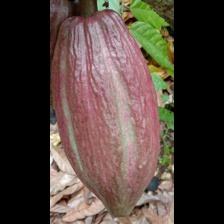
Label: sana